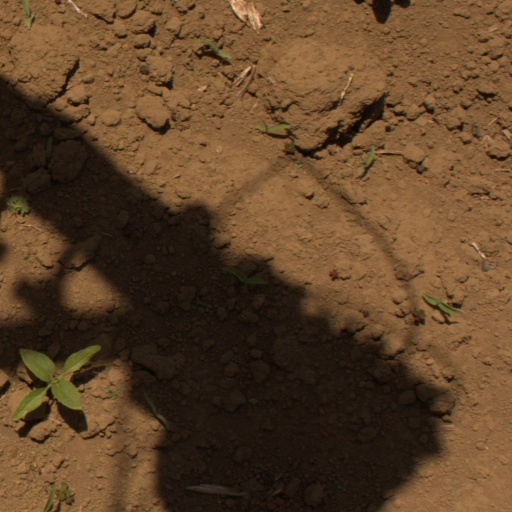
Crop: Jerusalem artichoke